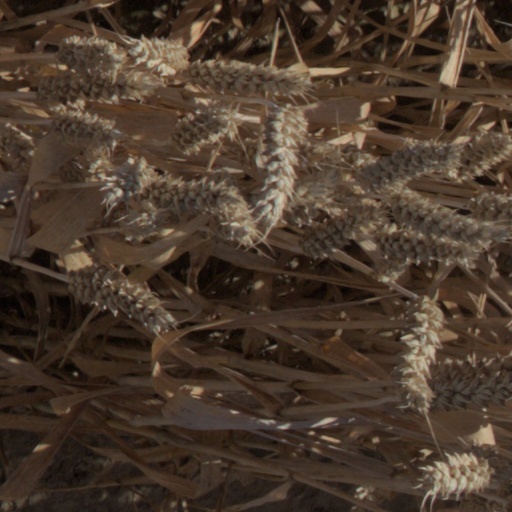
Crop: wheat